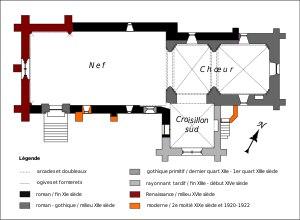
L'église Saint-Pierre-aux-Liens-et-Saint-Étienne, ou Saint-Pierre-ès-Liens, est une église catholique paroissiale située à Brignancourt, dans le département français du Val-d'Oise. C'est un édifice modeste de style majoritairement roman et gothique primitif, qui réunit une nef non voûtée de la fin du XIᵉ siècle à un chœur de deux travées terminé par un chevet plat, et fut complétée ultérieurement, à la fin du XIIIᵉ ou au début du XIVᵉ siècle, par un croisillon au sud de la première travée du chœur. Celui-ci sert de base au clocher resté inachevé en raison de son contrebutement insuffisant. Les éléments les plus remarquables à l'extérieur sont le portail de style roman tardif, qui est entouré d'un rang de bâtons brisés se continuant sur les piédroits, et surmonté d'un tympan quadrillé, ainsi que la corniche beauvaisine du clocher et du chœur. Le croisillon est éclairé par une grande baie munie d'un remplage de style rayonnant tardif, qui annonce la transition vers le style flamboyant. Plus discrets se font les linteaux monolithiques à claveaux simulés des petites baies romanes à simple ébrasement, dont quatre exemplaires subsistent au sud de la nef, et deux sur le versant nord.